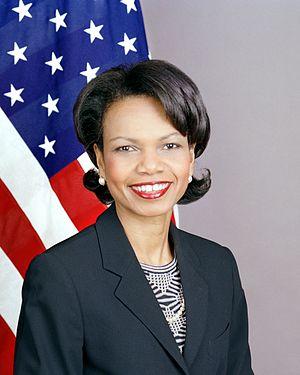
Un portrait officiel de Condoleezza Rice. Le contraste de cette image a été amélioré par rapport à la version d'origine de la photographie pour compenser une légère surexposition. Italiano: Condoleezza Rice
Cet article dresse une liste des secrétaires d'État des États-Unis, responsable du département d'État au sein du gouvernement fédéral des États-Unis. Se plaçant en quatrième position dans l'ordre de succession présidentielle, il en est le deuxième membre du cabinet après le vice-président.
ESTJ est une abréviation utilisée dans le cadre du Myers-Briggs Type Indicator au sujet de l'un des 16 types psychologiques du test. Il est l'un des quatre types appartenant au tempérament Gardien.
Condoleezza Rice [ˌkɒndəˈliːzə ɹaɪs], née le 14 novembre 1954 à Birmingham, est une femme politique américaine. Elle est conseillère à la Sécurité nationale entre 2001 et 2005 sous le premier mandat du président George W. Bush, puis secrétaire d'État des États-Unis entre janvier 2005 et janvier 2009 dans sa seconde administration. Elle est la seconde femme à occuper ce poste et la seconde personnalité politique afro-américaine.